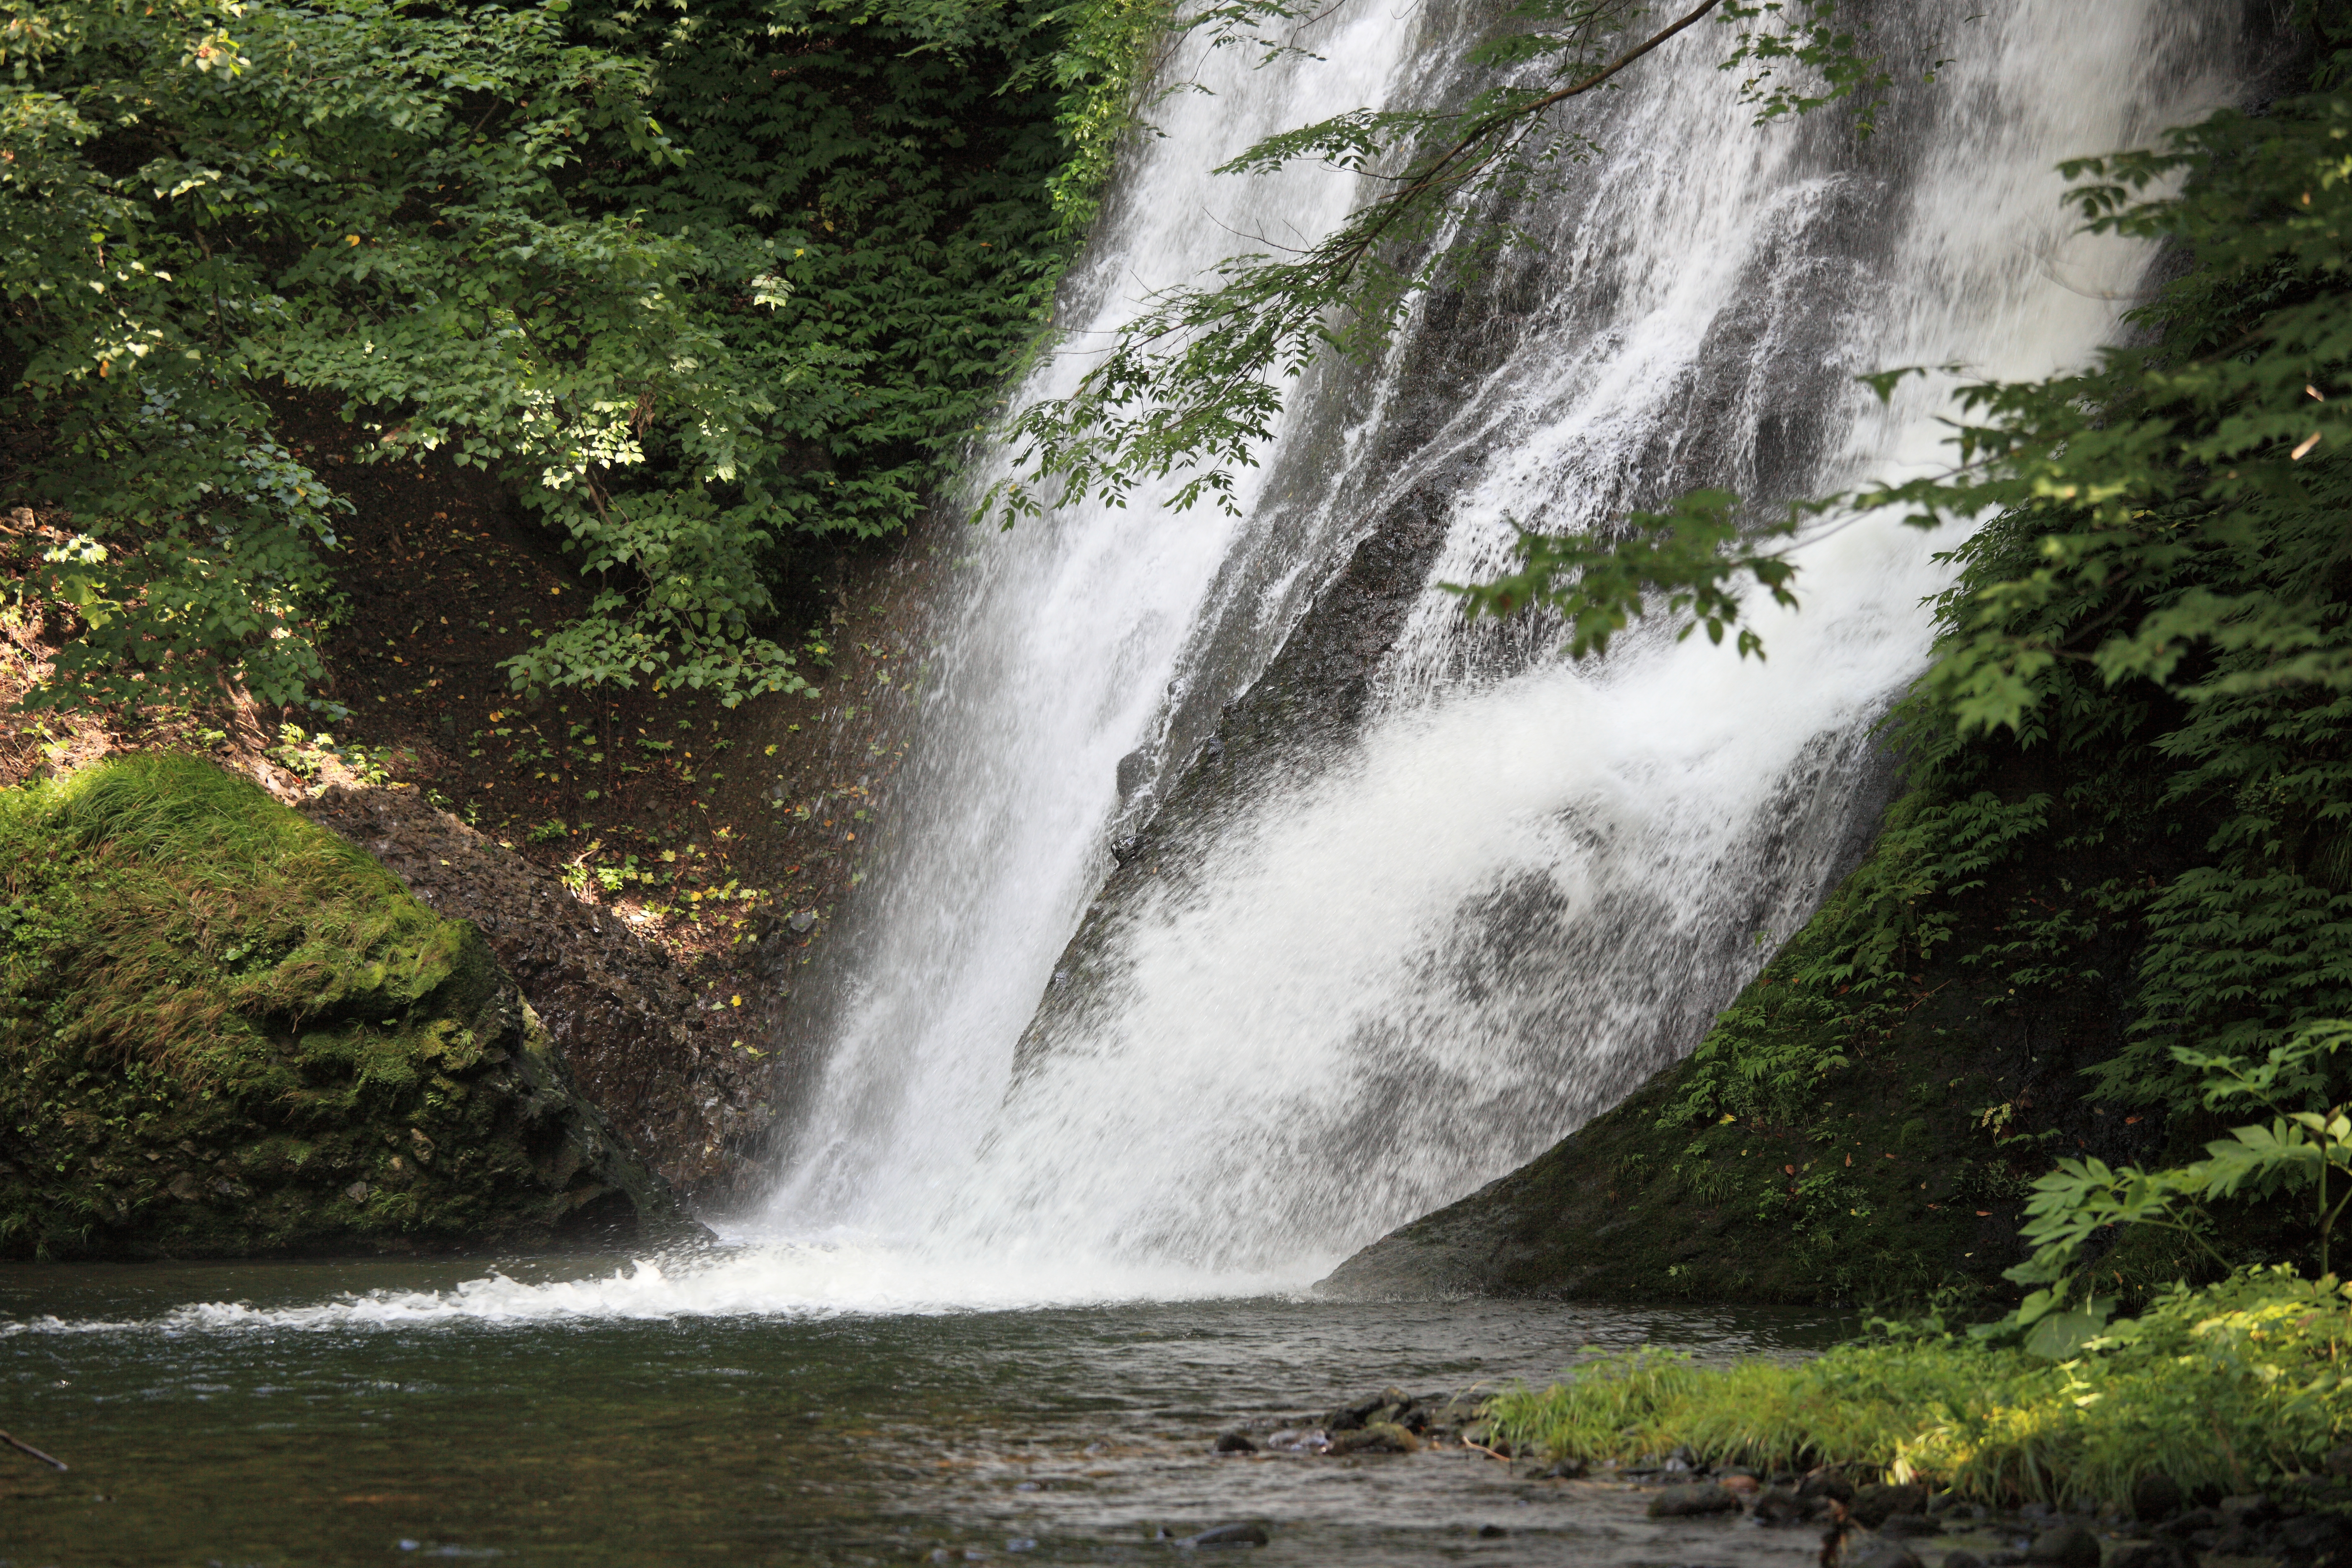
water, waterfall, river, stream, high, rapid, body of water, rainforest, 5d, wasserfall, hires, markii, water feature, watercourse, hi, res, resolution, akita, yamamoto, garounotaki